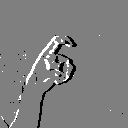
ASL letter: x